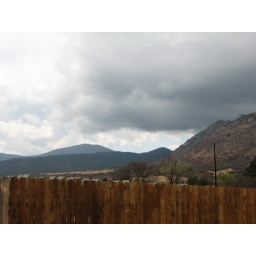
Finally rain! Its moving in and hopefully bring us water not grass fires!